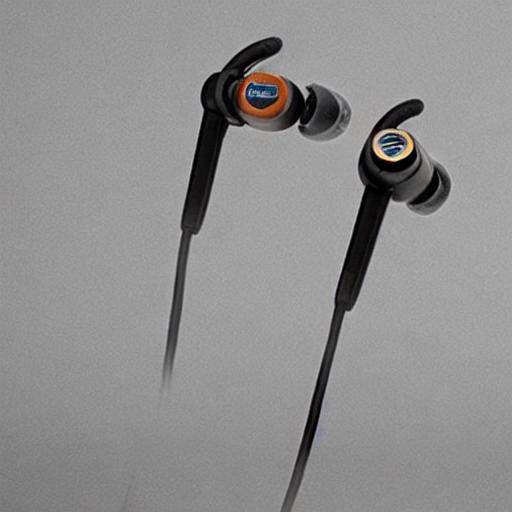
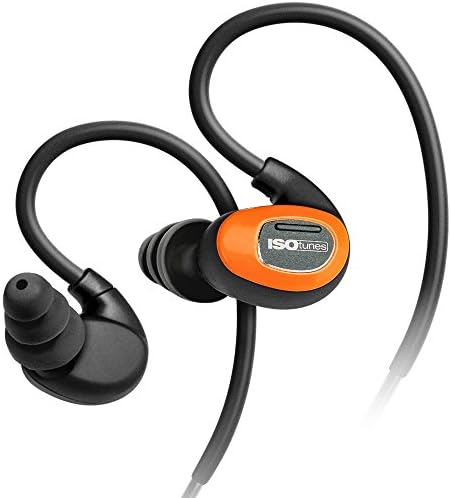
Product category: headphones
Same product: no